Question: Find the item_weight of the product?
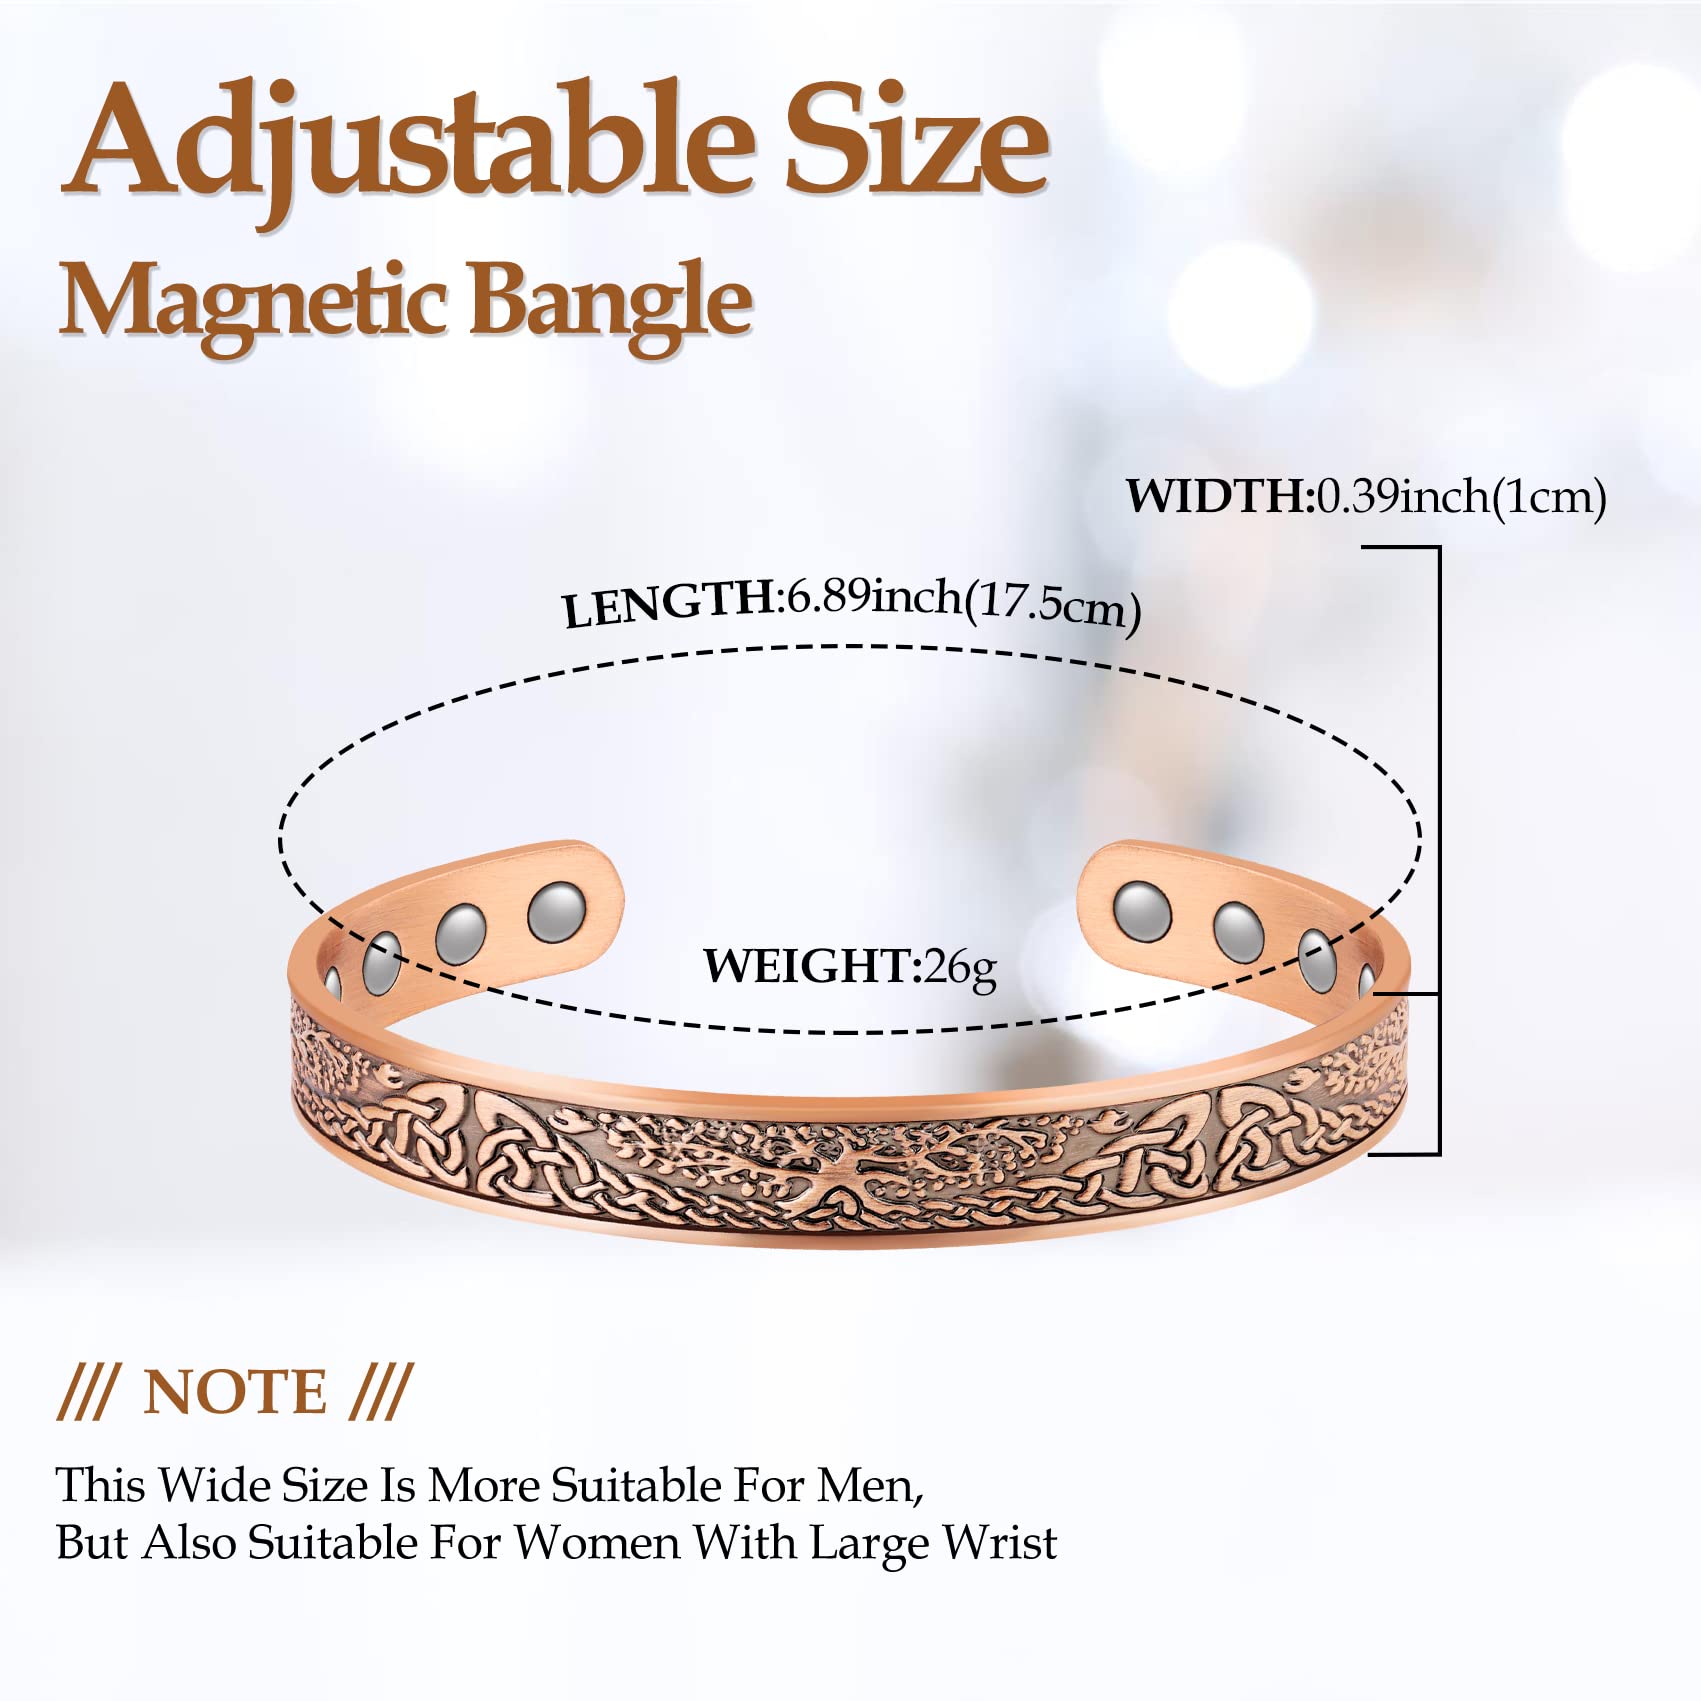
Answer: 26 gram